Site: brandenburg
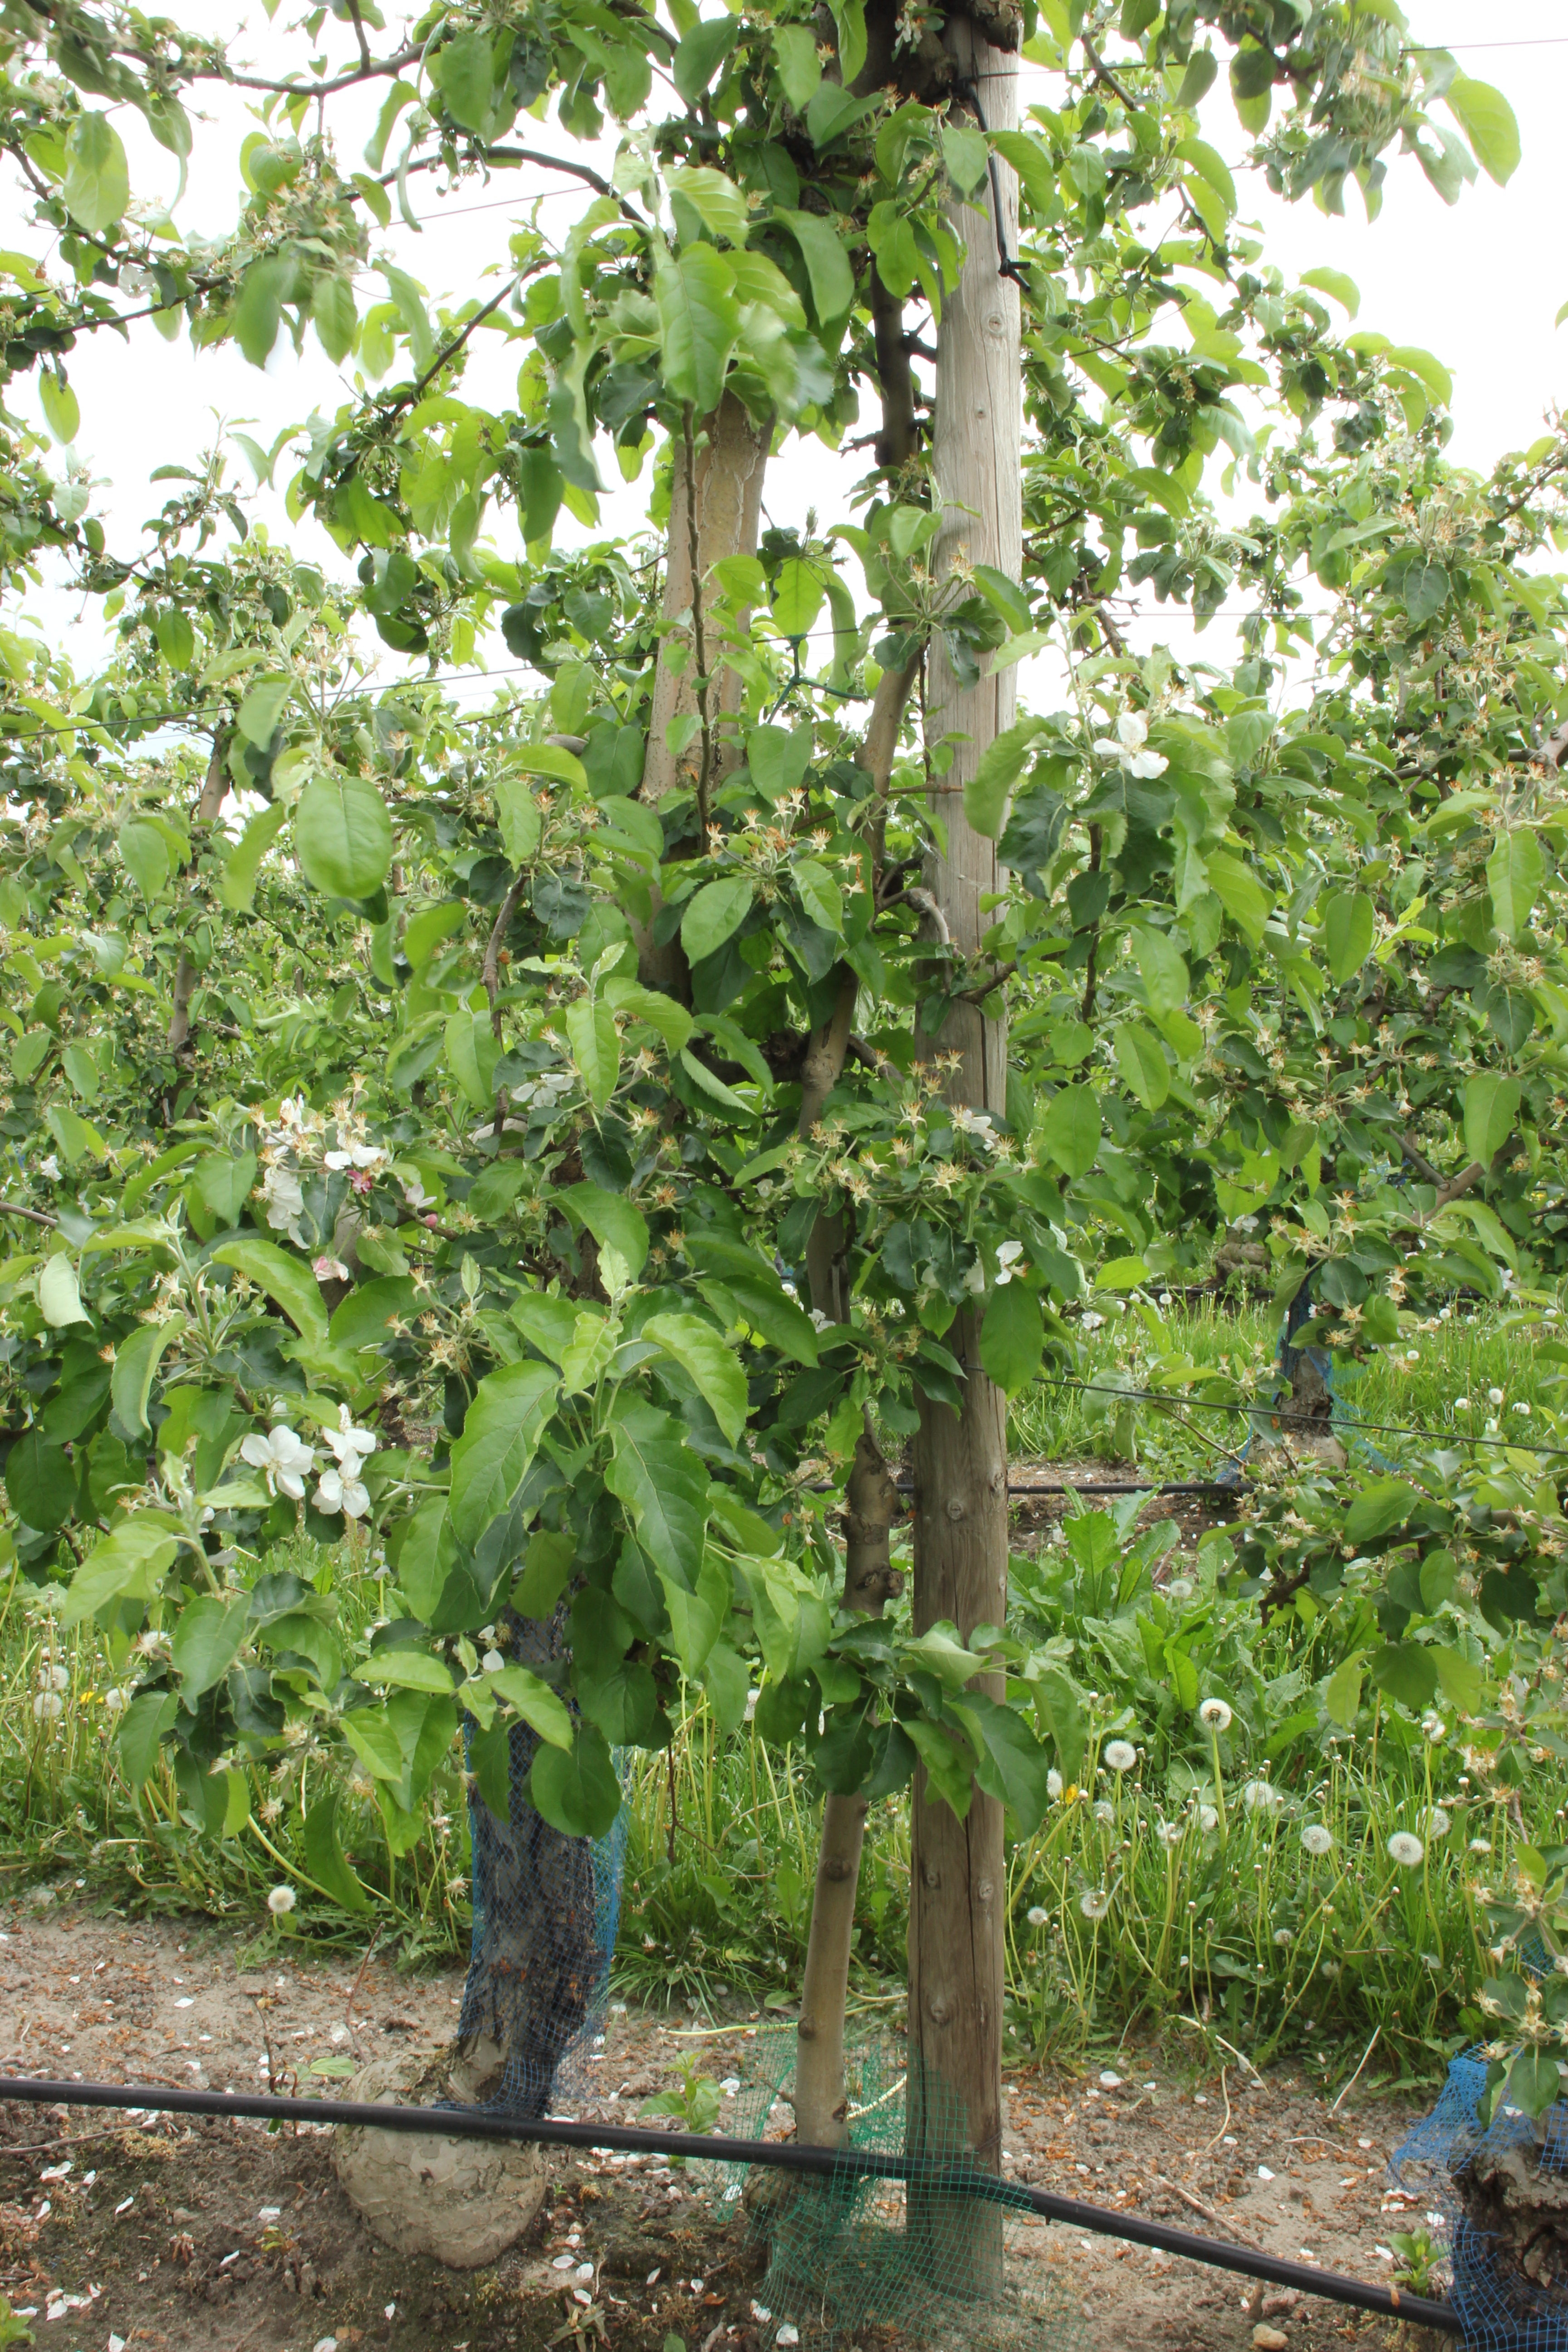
Growth stage (BBCH 67): Flowering